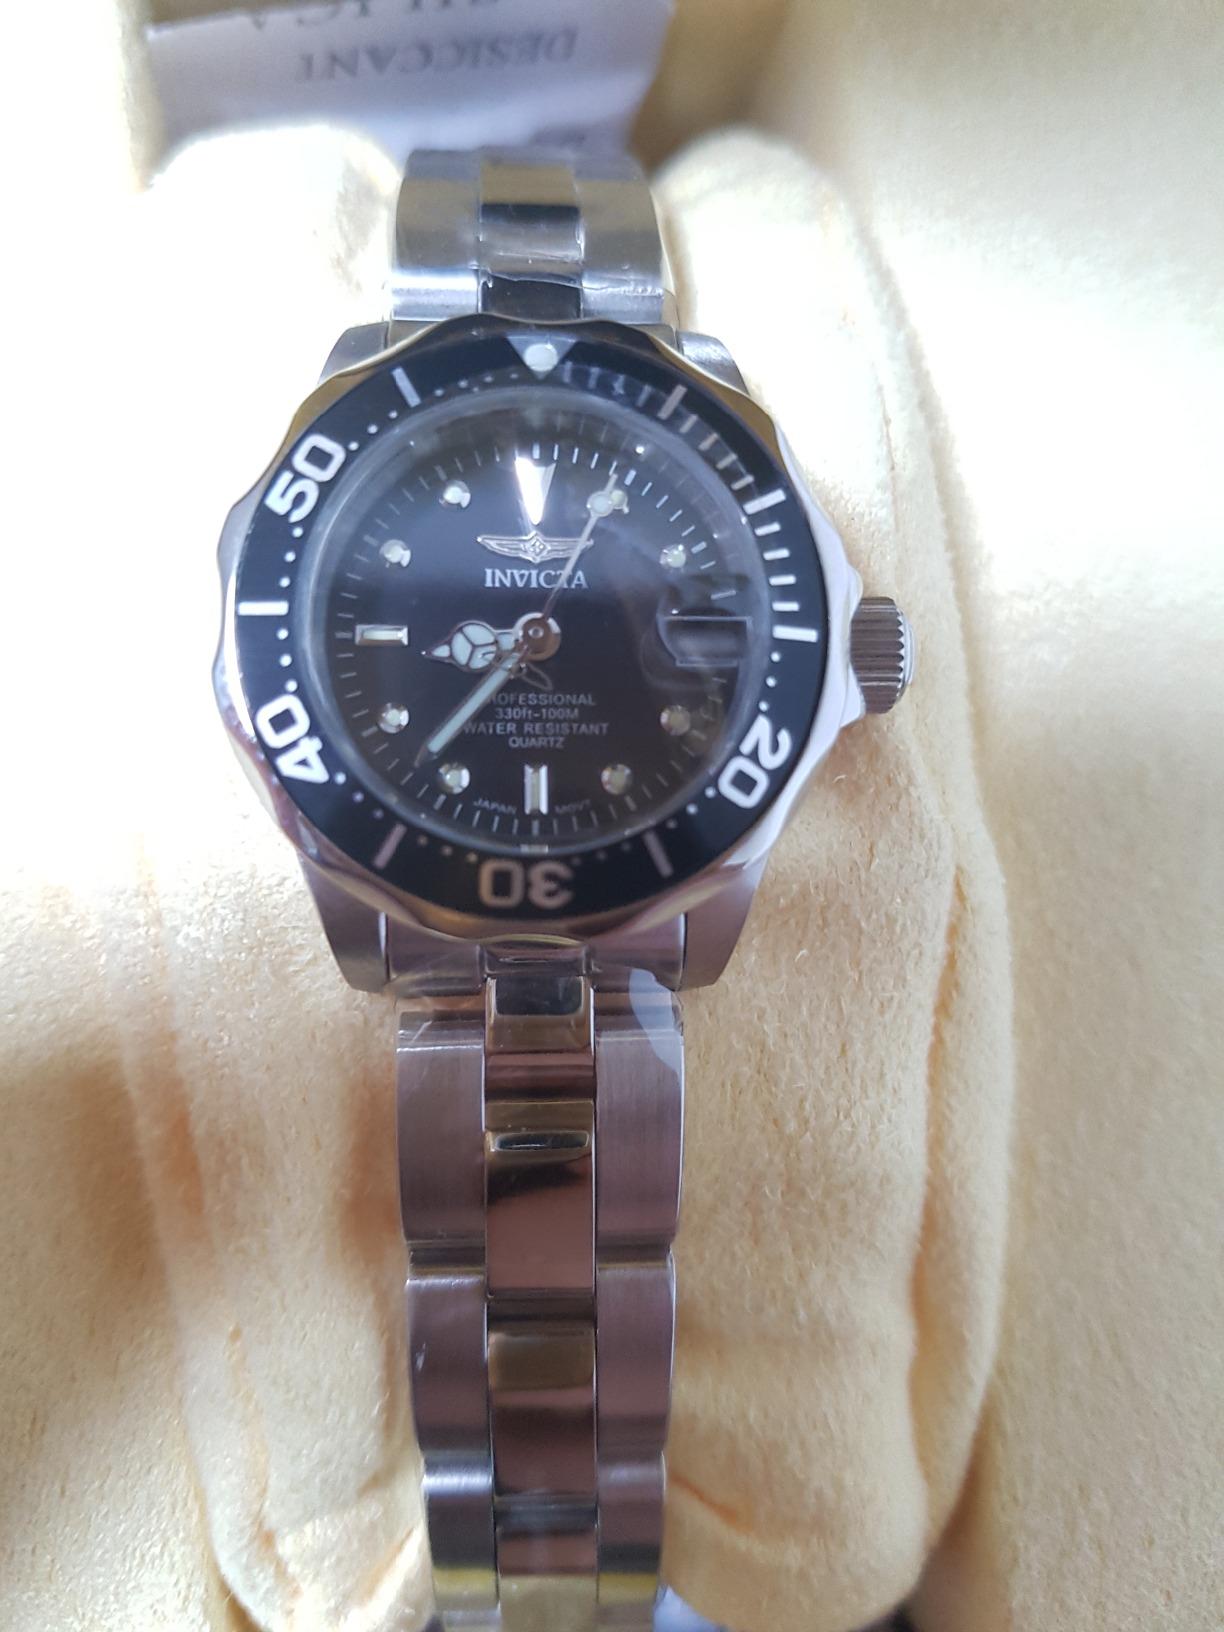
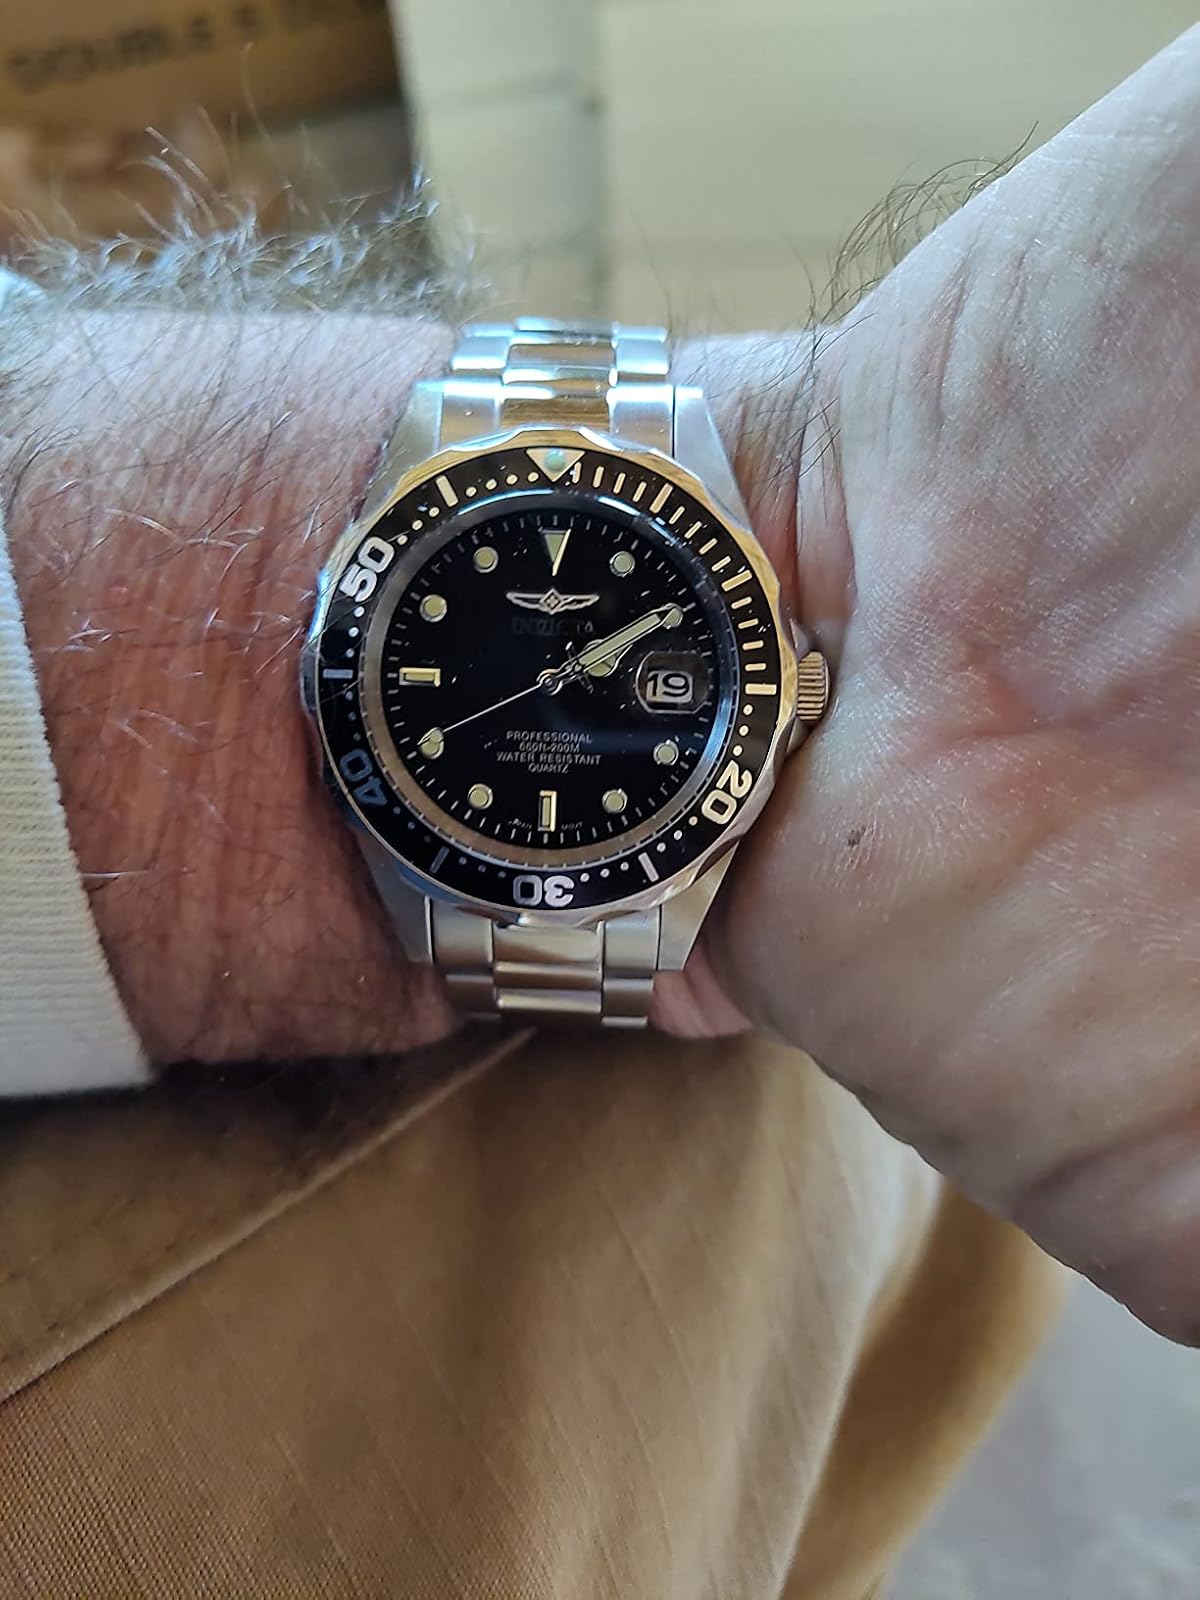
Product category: accessories_watch
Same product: yes